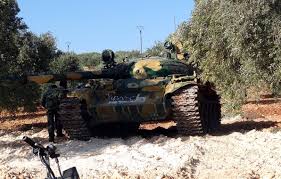
Label: Tank